Iron Guard

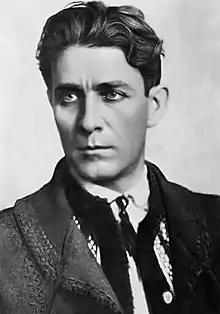
Corneliu Zelea Codreanu, the founder of the Iron Guard

In the 1937 parliamentary elections the Legion came in third with 15.5% of the vote, behind the National Liberal and the National Peasant Parties. King Carol II strongly opposed the Legion's political aims and successfully kept them out of government until he himself was forced to abdicate in 1940. During this period, the Legion was generally on the receiving end of persecution. On 10 February 1938, the king dissolved the government and initiated a royal dictatorship.